Eddie Cantor

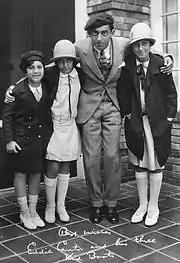
Cantor and three of his daughters strike a pose in 1926 to promote his first film, "Kid Boots", and children's shoes.

Cantor's popularity led to merchandising of such products as "Eddie Cantor's Tell It to the Judge" game from Parker Brothers. In 1933, Brown and Bigelow published a set of 12 Eddie Cantor caricatures by Frederick J. Garner. The advertising cards were purchased in bulk as a direct-mail item by such businesses as auto body shops, funeral directors, dental laboratories, and vegetable wholesale dealers. With the full set, companies could mail a single Cantor card each month for a year to their selected special customers as an ongoing promotion. Cantor was often caricatured on the covers of sheet music and in magazines and newspapers. Cantor was depicted as a balloon in the Macy's Thanksgiving Day Parade, one of the very few balloons based on a real person.